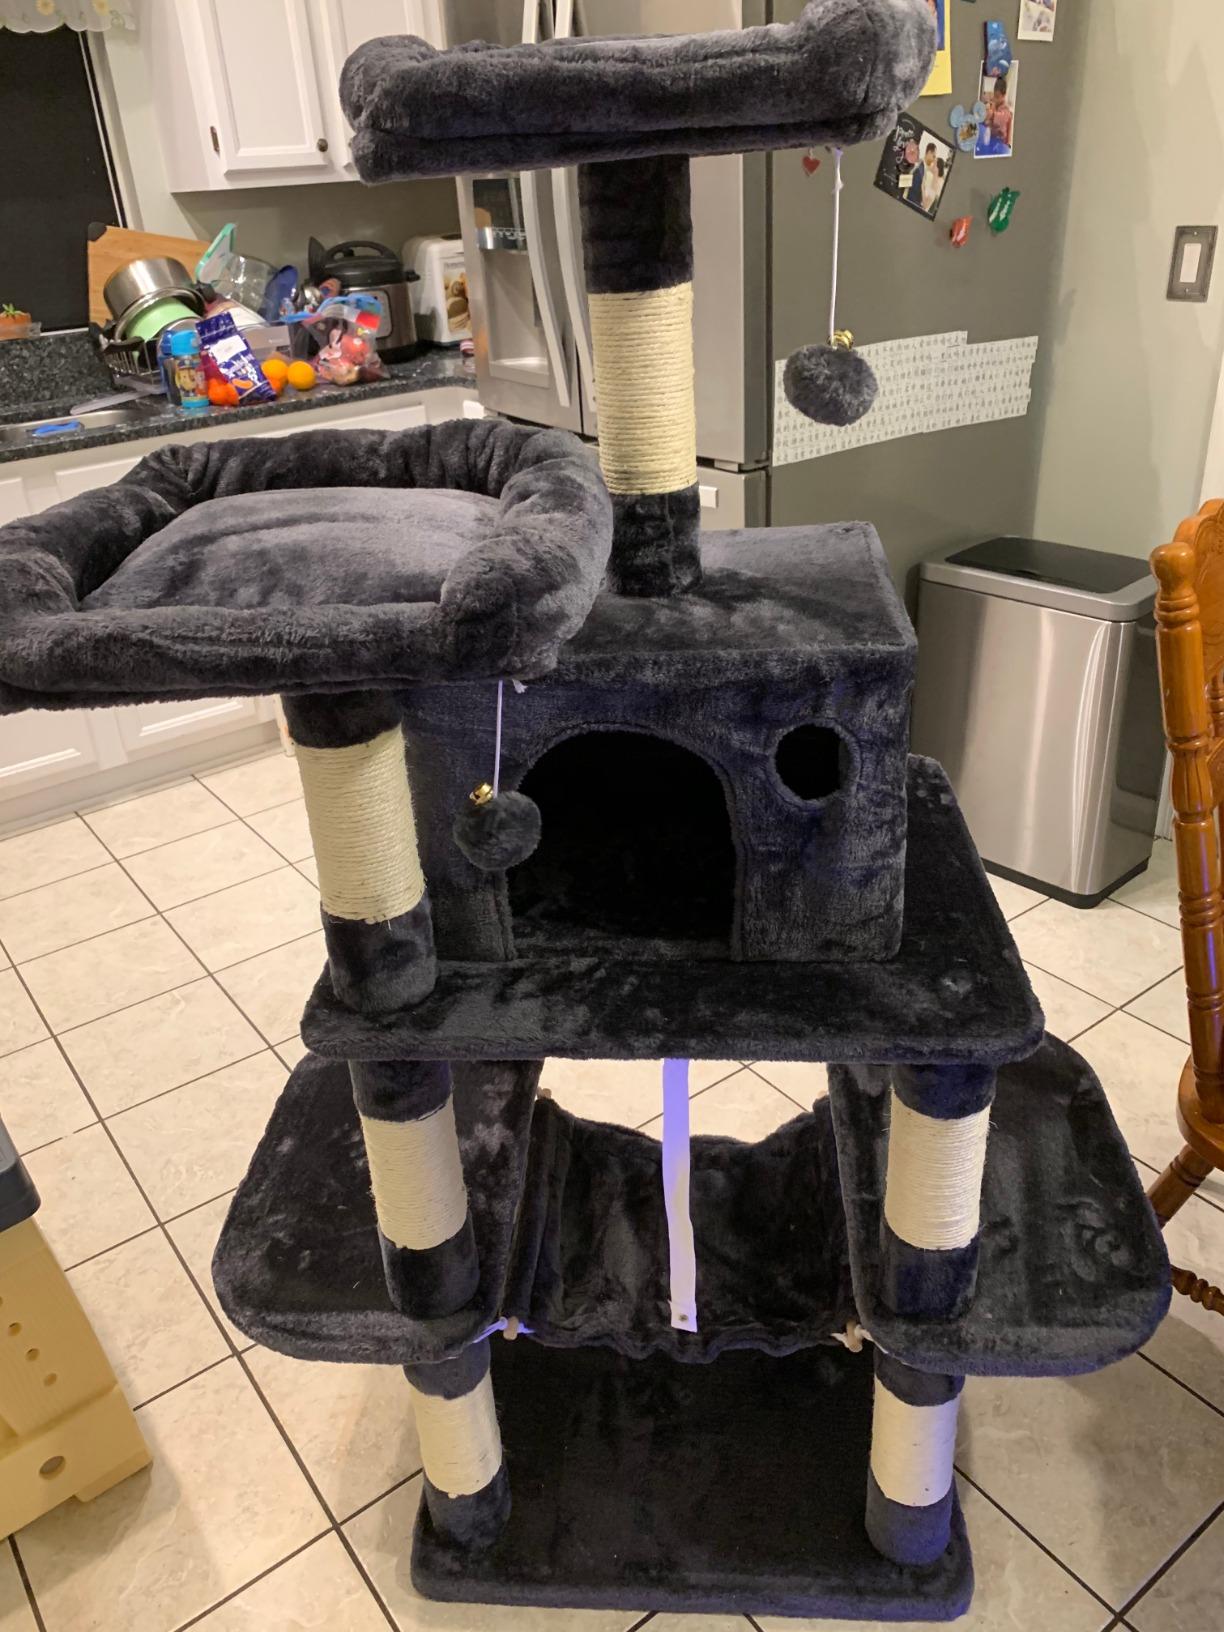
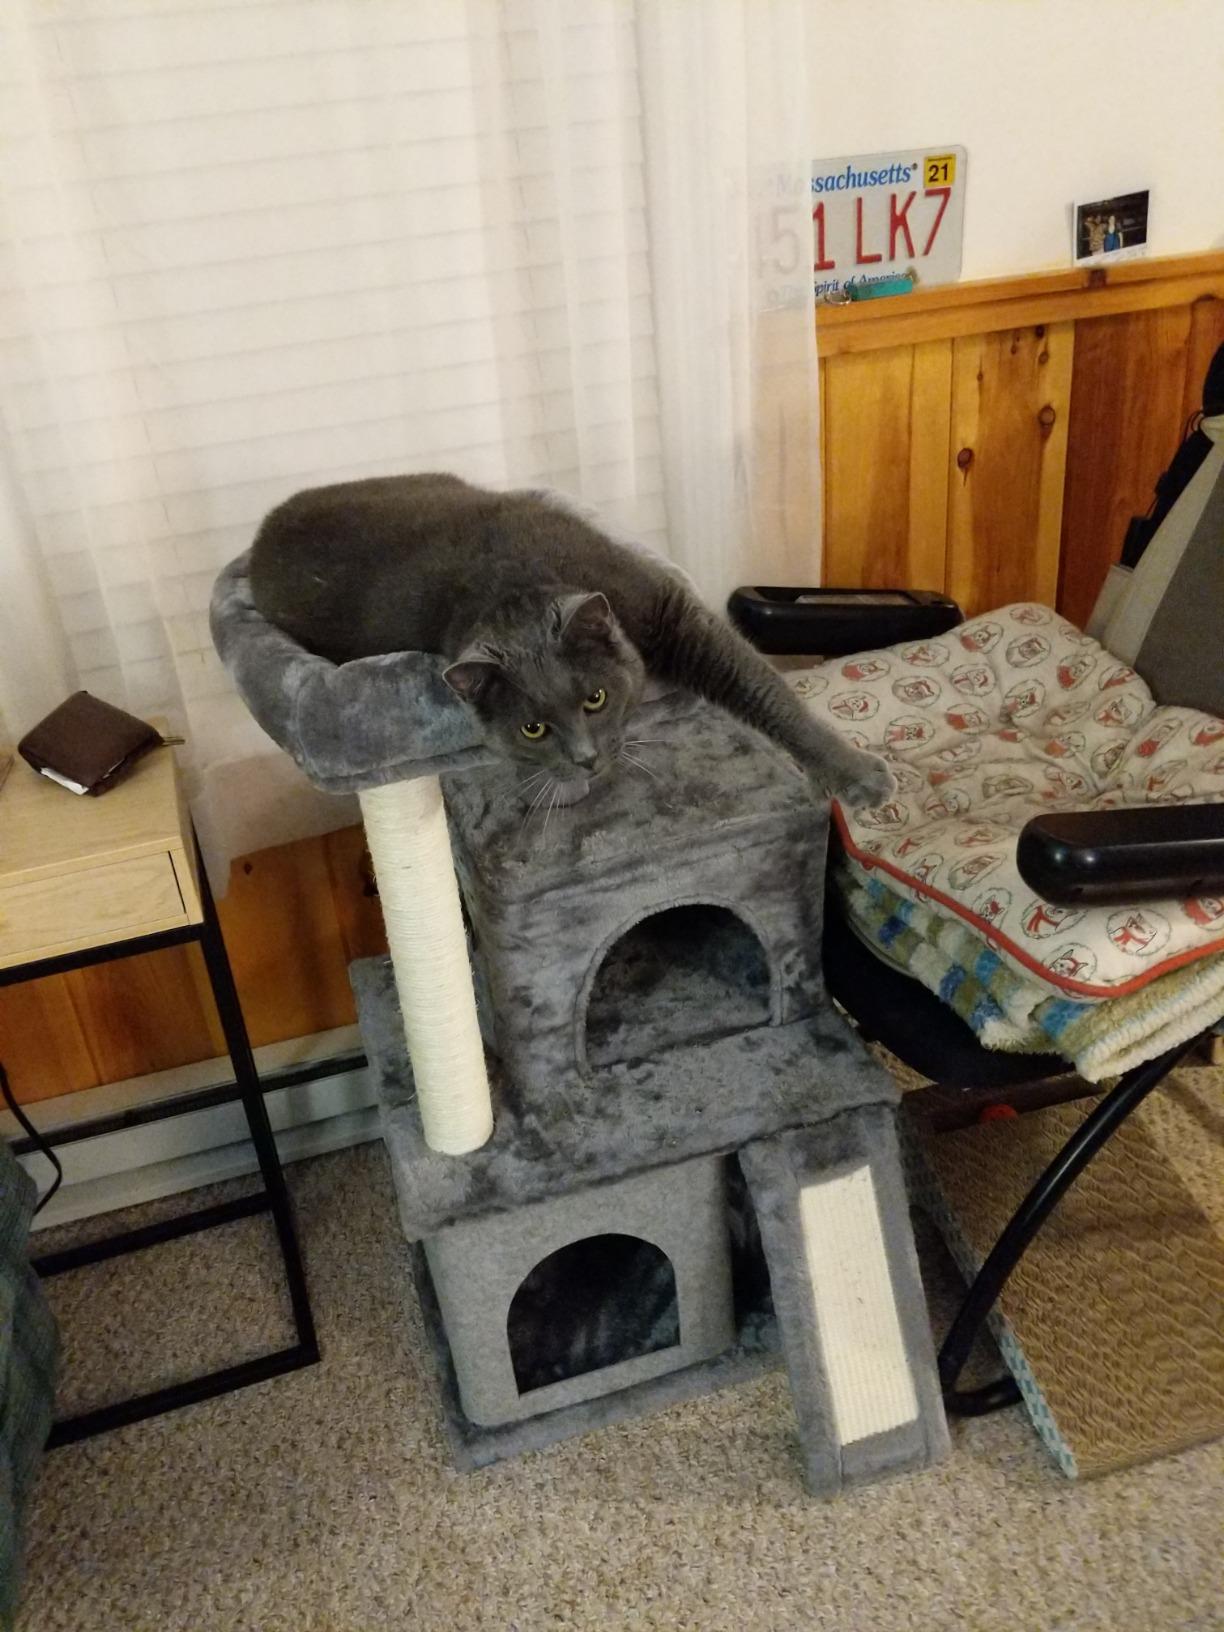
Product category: items_cat tree
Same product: no